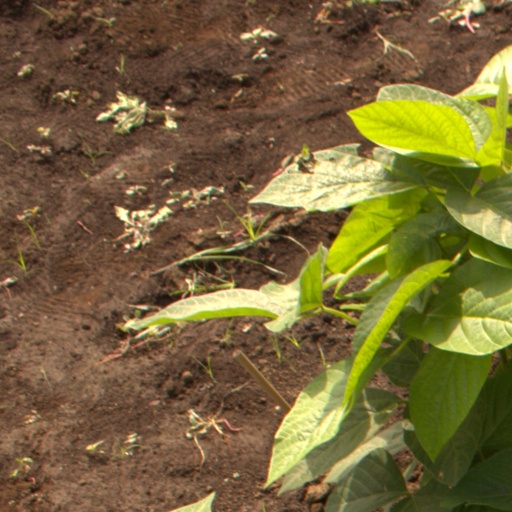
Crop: soybean